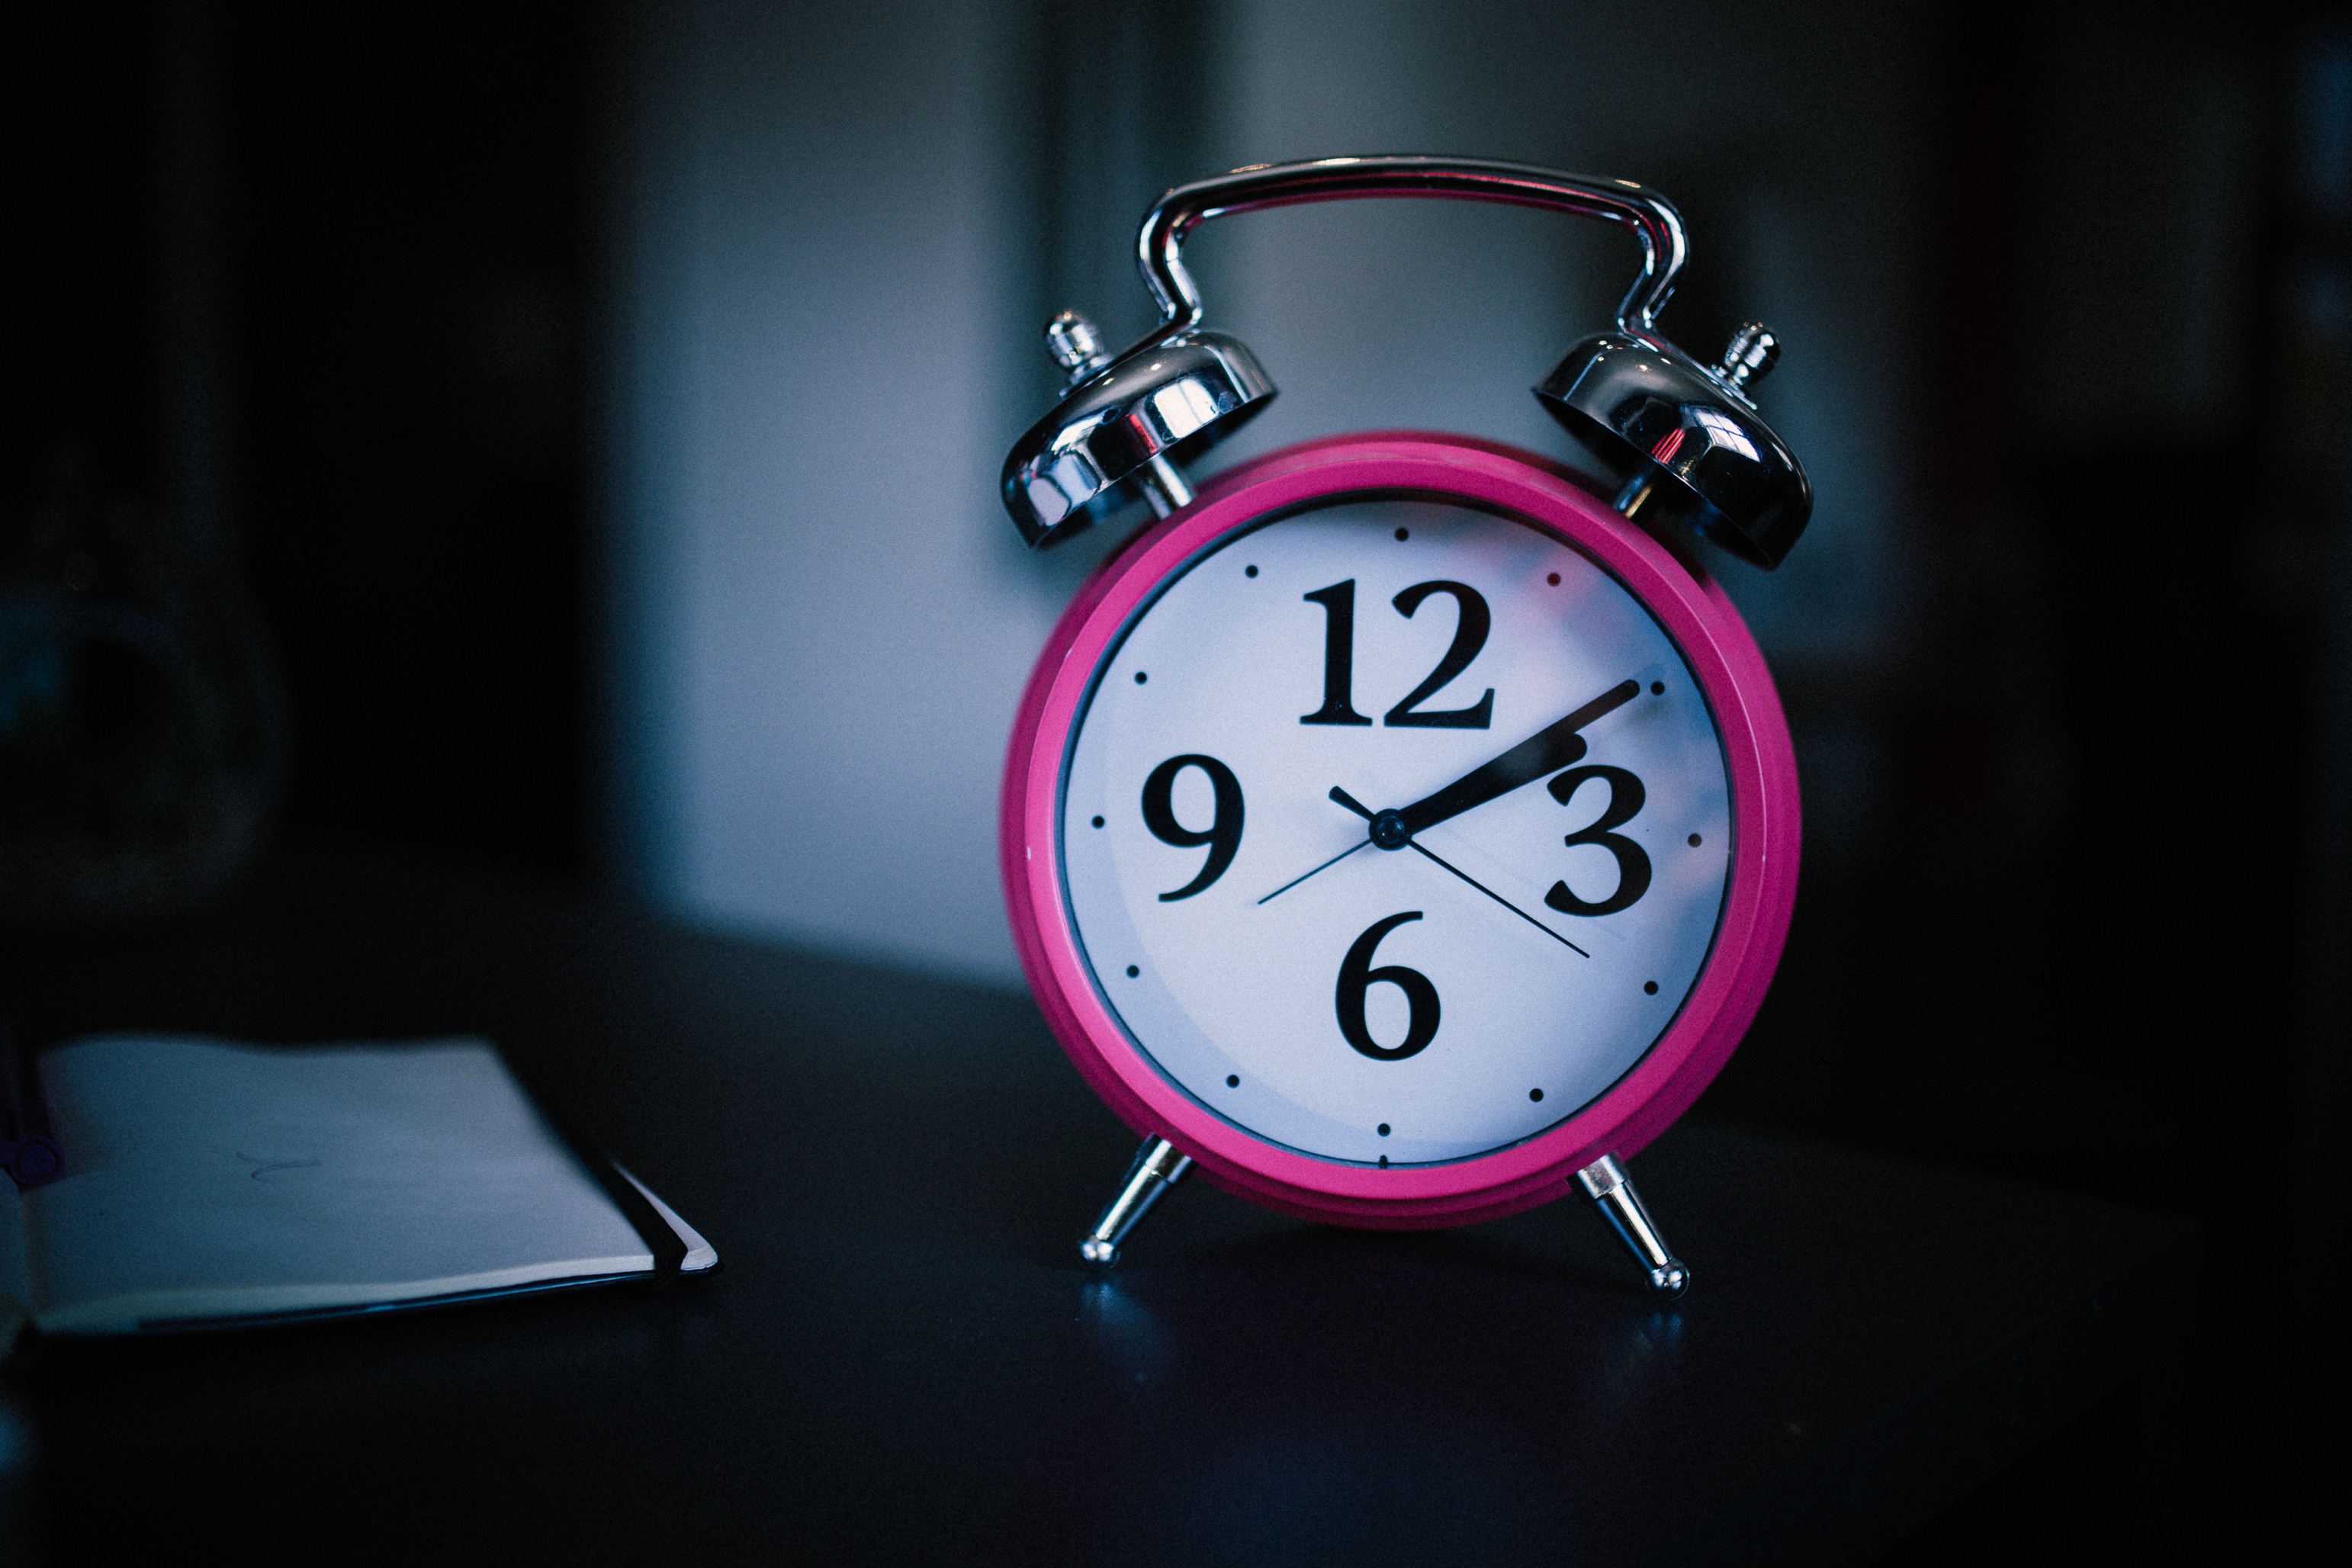
watch, hand, clock, time, number, alarm clock, macro, black, pink, circle, numbers, organ, shape